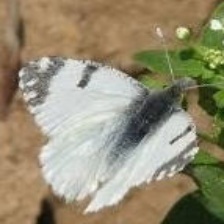
Species: EASTERN DAPPLE WHITE
Butterfly family (ImageNet category): cabbage_butterfly